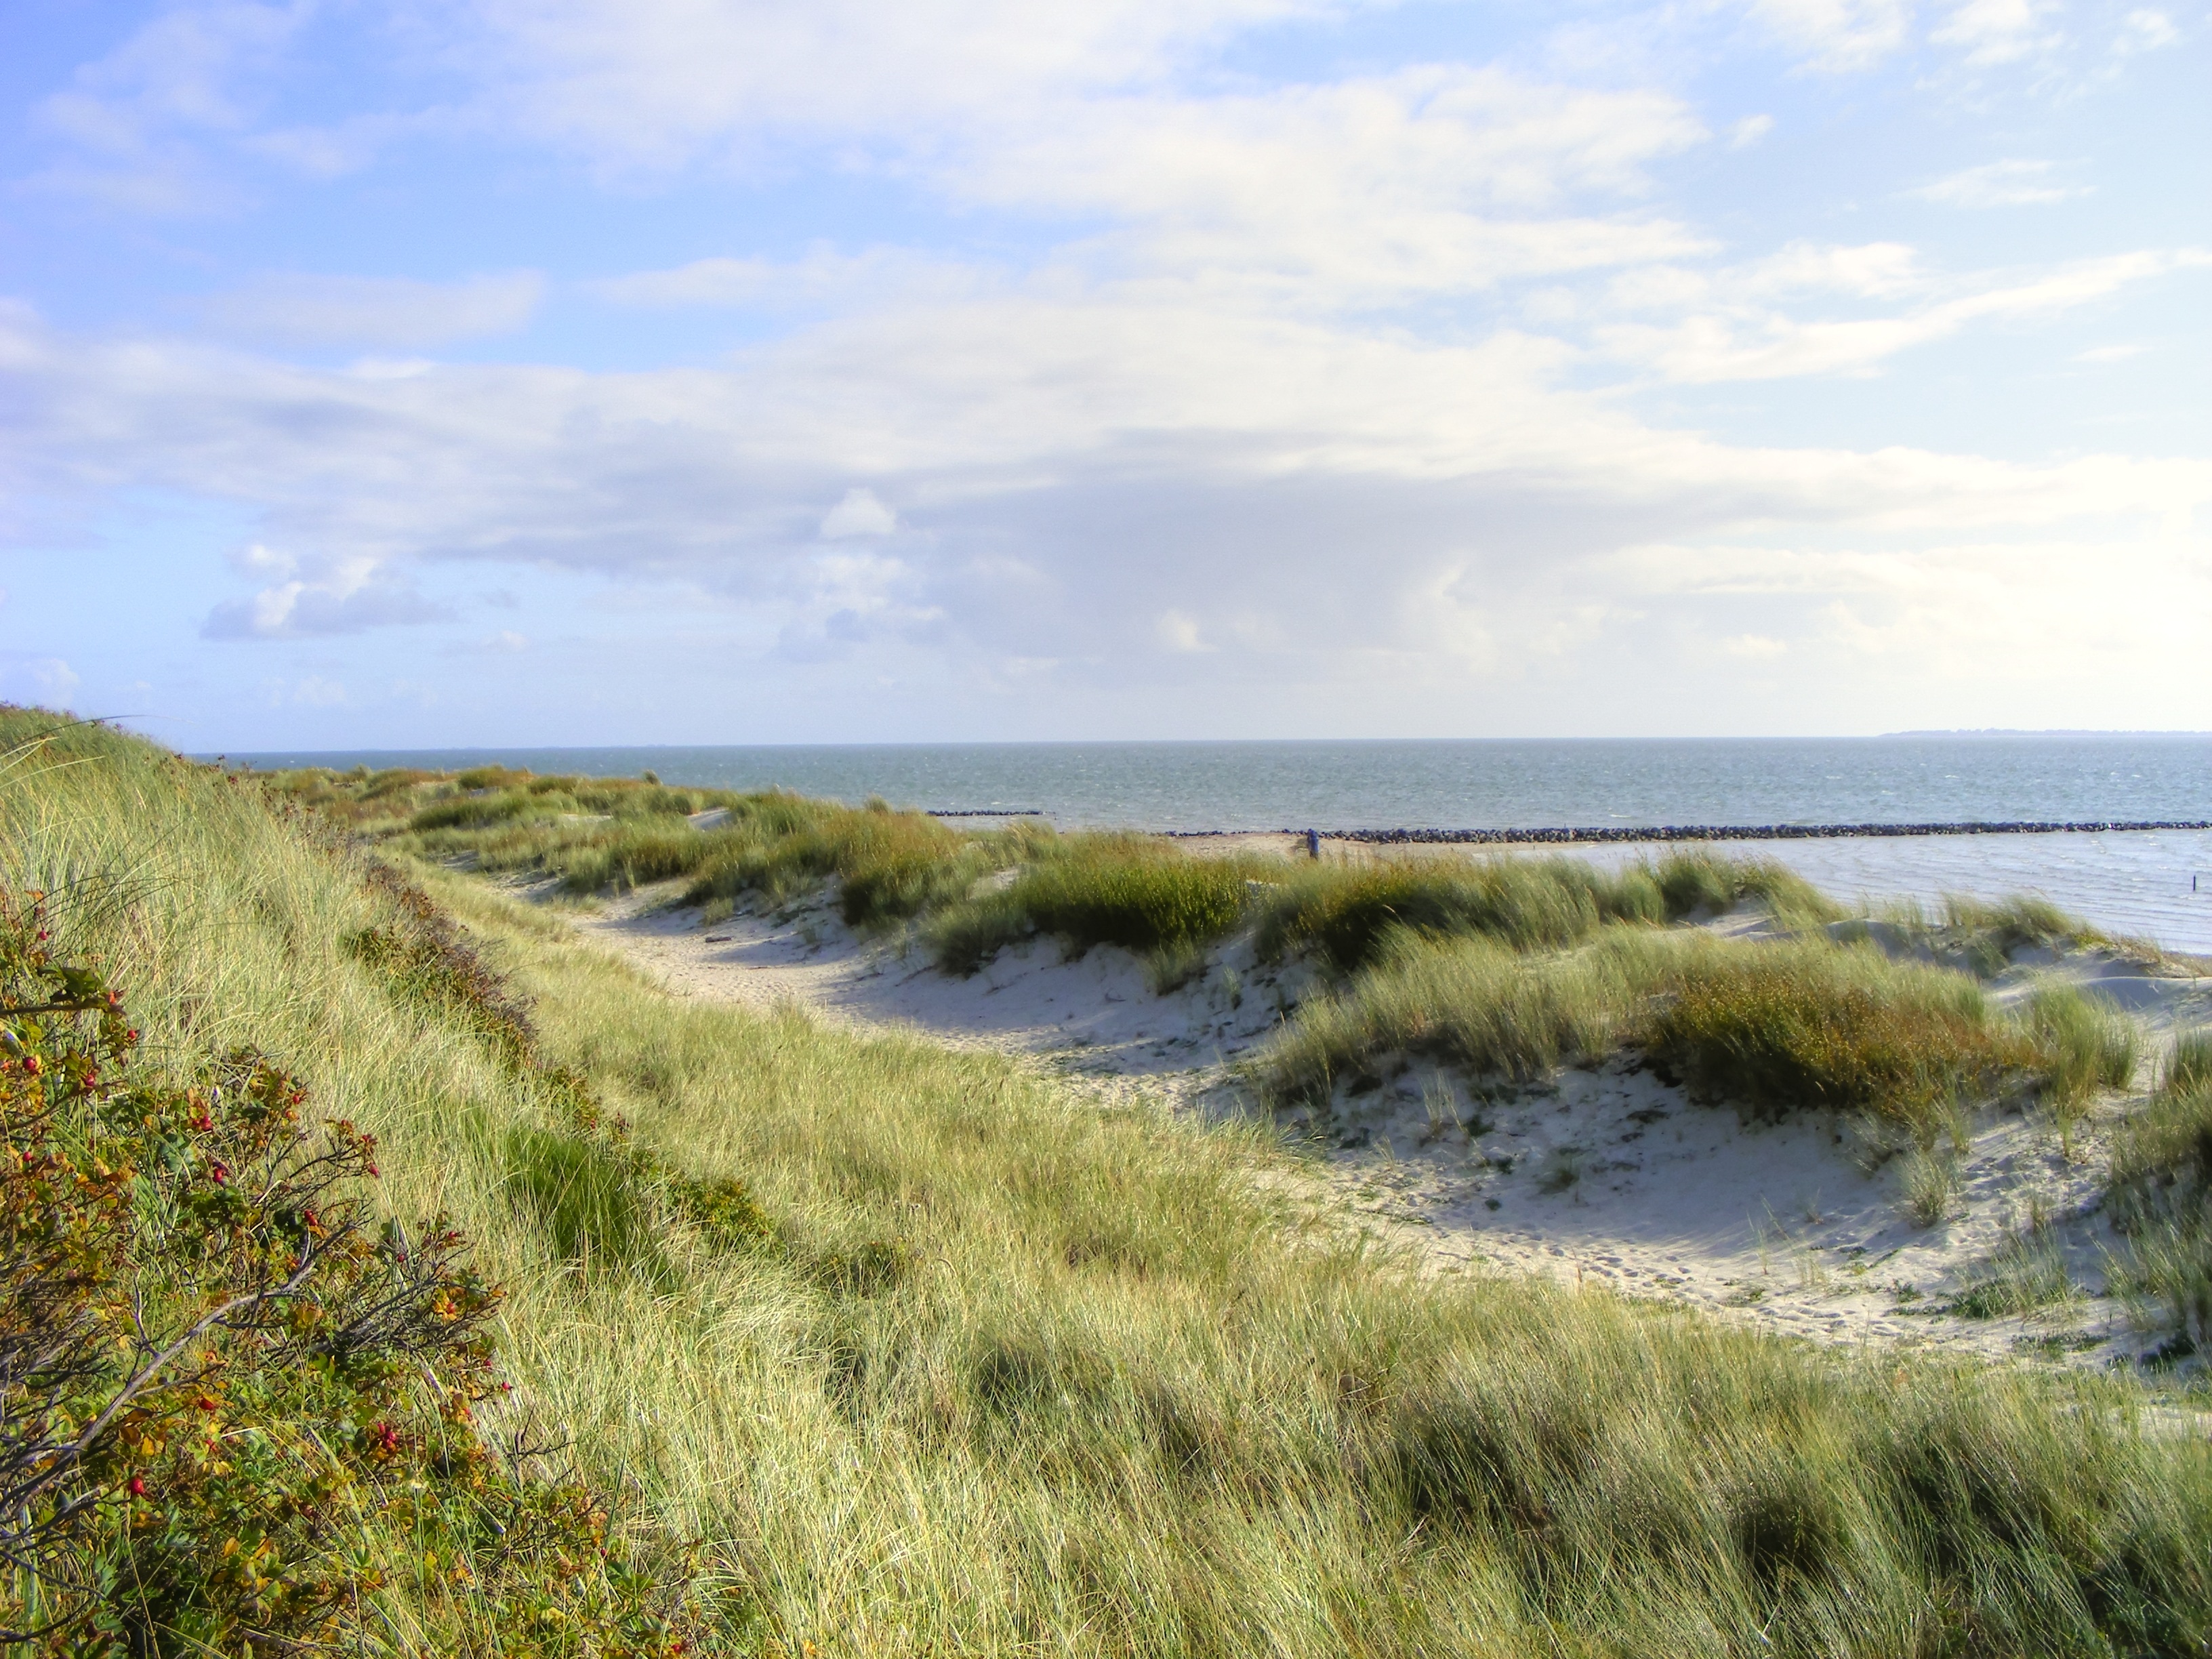
beach, landscape, sea, coast, water, nature, grass, horizon, marsh, sky, prairie, shore, wave, cliff, holiday, island, romantic, reservoir, terrain, waterway, plain, dunes, clouds, grassland, wetland, bog, habitat, mood, loch, waters, idyll, north sea, ecosystem, tundra, atmospheric, recovery, steppe, wadden sea, salt marsh, landform, sylt, natural environment, geographical feature, grass family